Covenanters

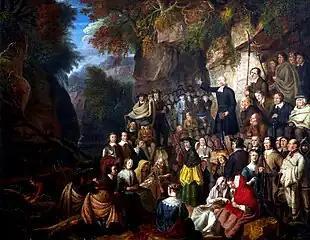
"Covenanters in a Glen" by Alexander Carse; an illegal field assembly or Conventicle

The assassination of Archbishop Sharp by Covenanter radicals in May 1679 led to a revolt that ended at the Battle of Bothwell Bridge in June. Although battlefield casualties were relatively few, over 1,200 prisoners were sentenced to transportation, the chief prosecutor being Lord Advocate Rosehaugh. Claims of undocumented, indiscriminate killing in the aftermath of the battle have also been made.